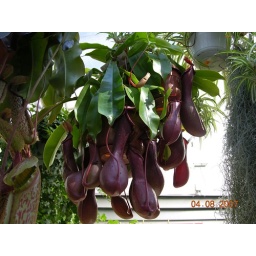
Dangly plant in an Amsterdam flower market!